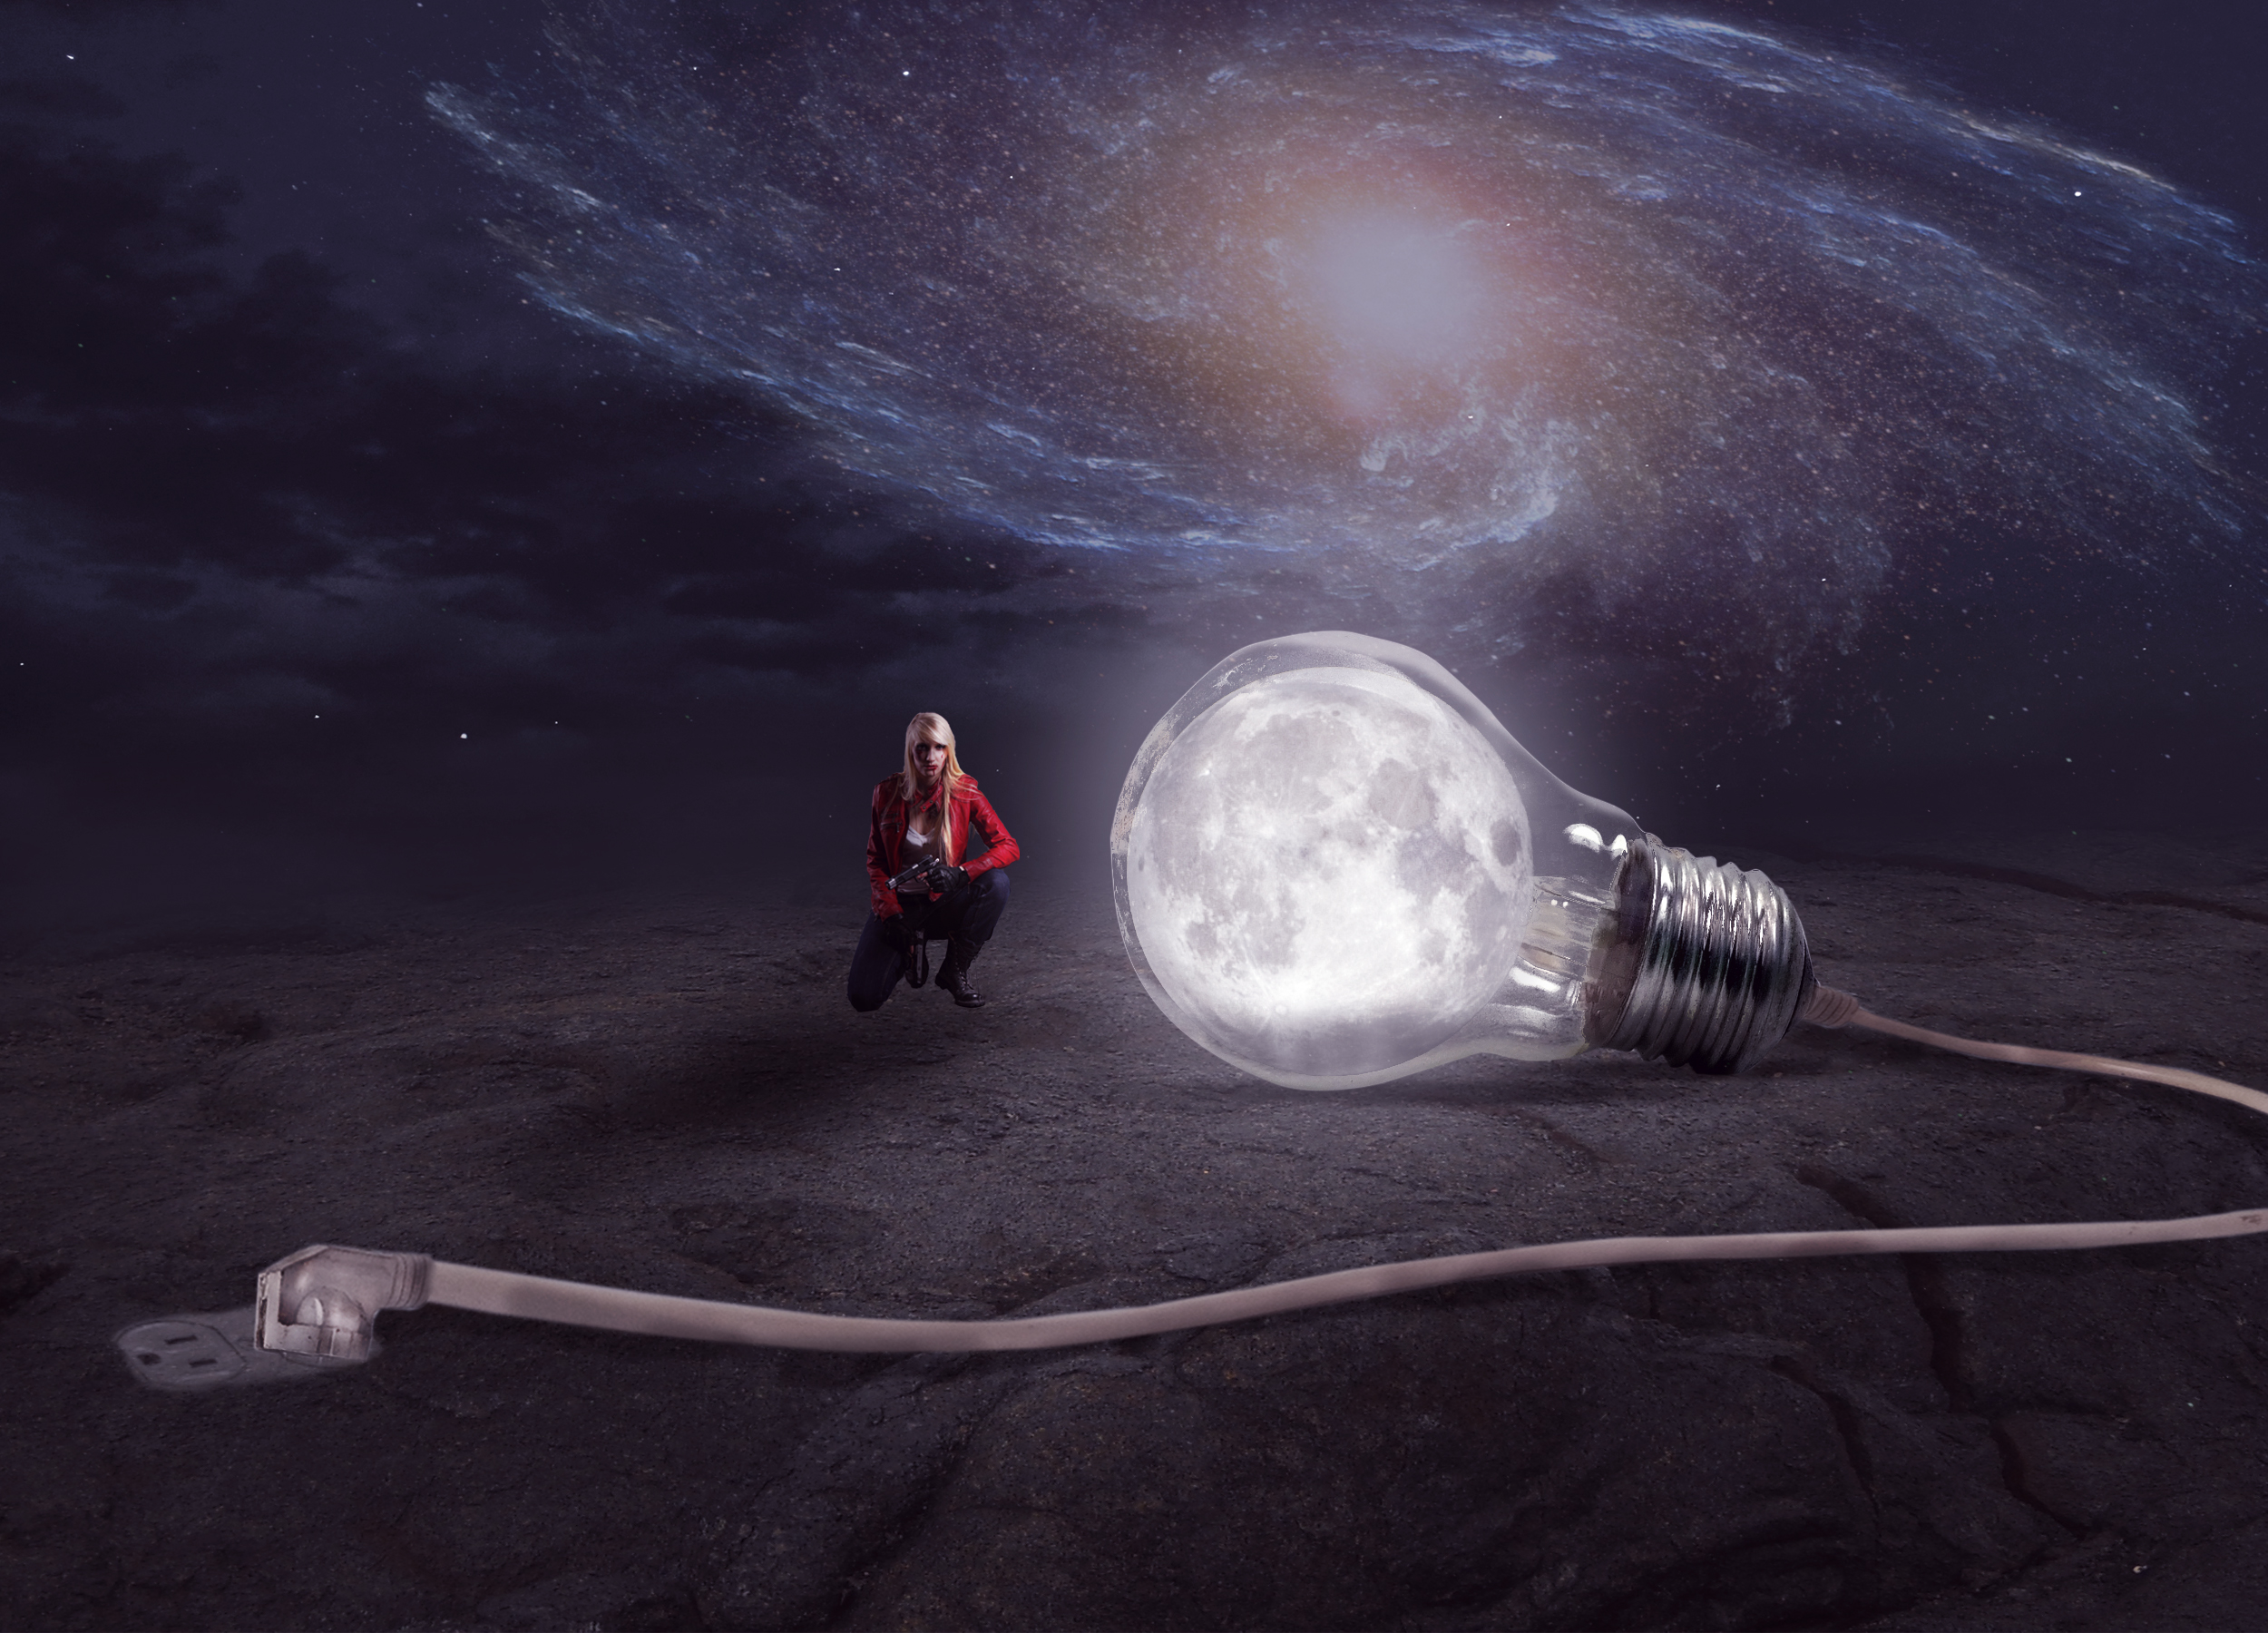
moon, girl, bulb, night, atmosphere, geological phenomenon, darkness, sky, screenshot, earth, space, outer space, computer wallpaper, stock photography, midnight